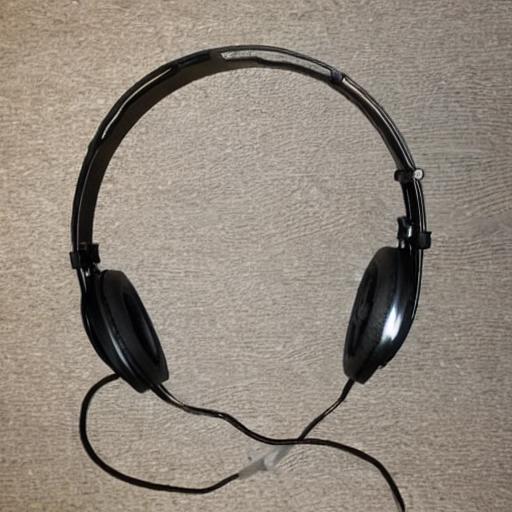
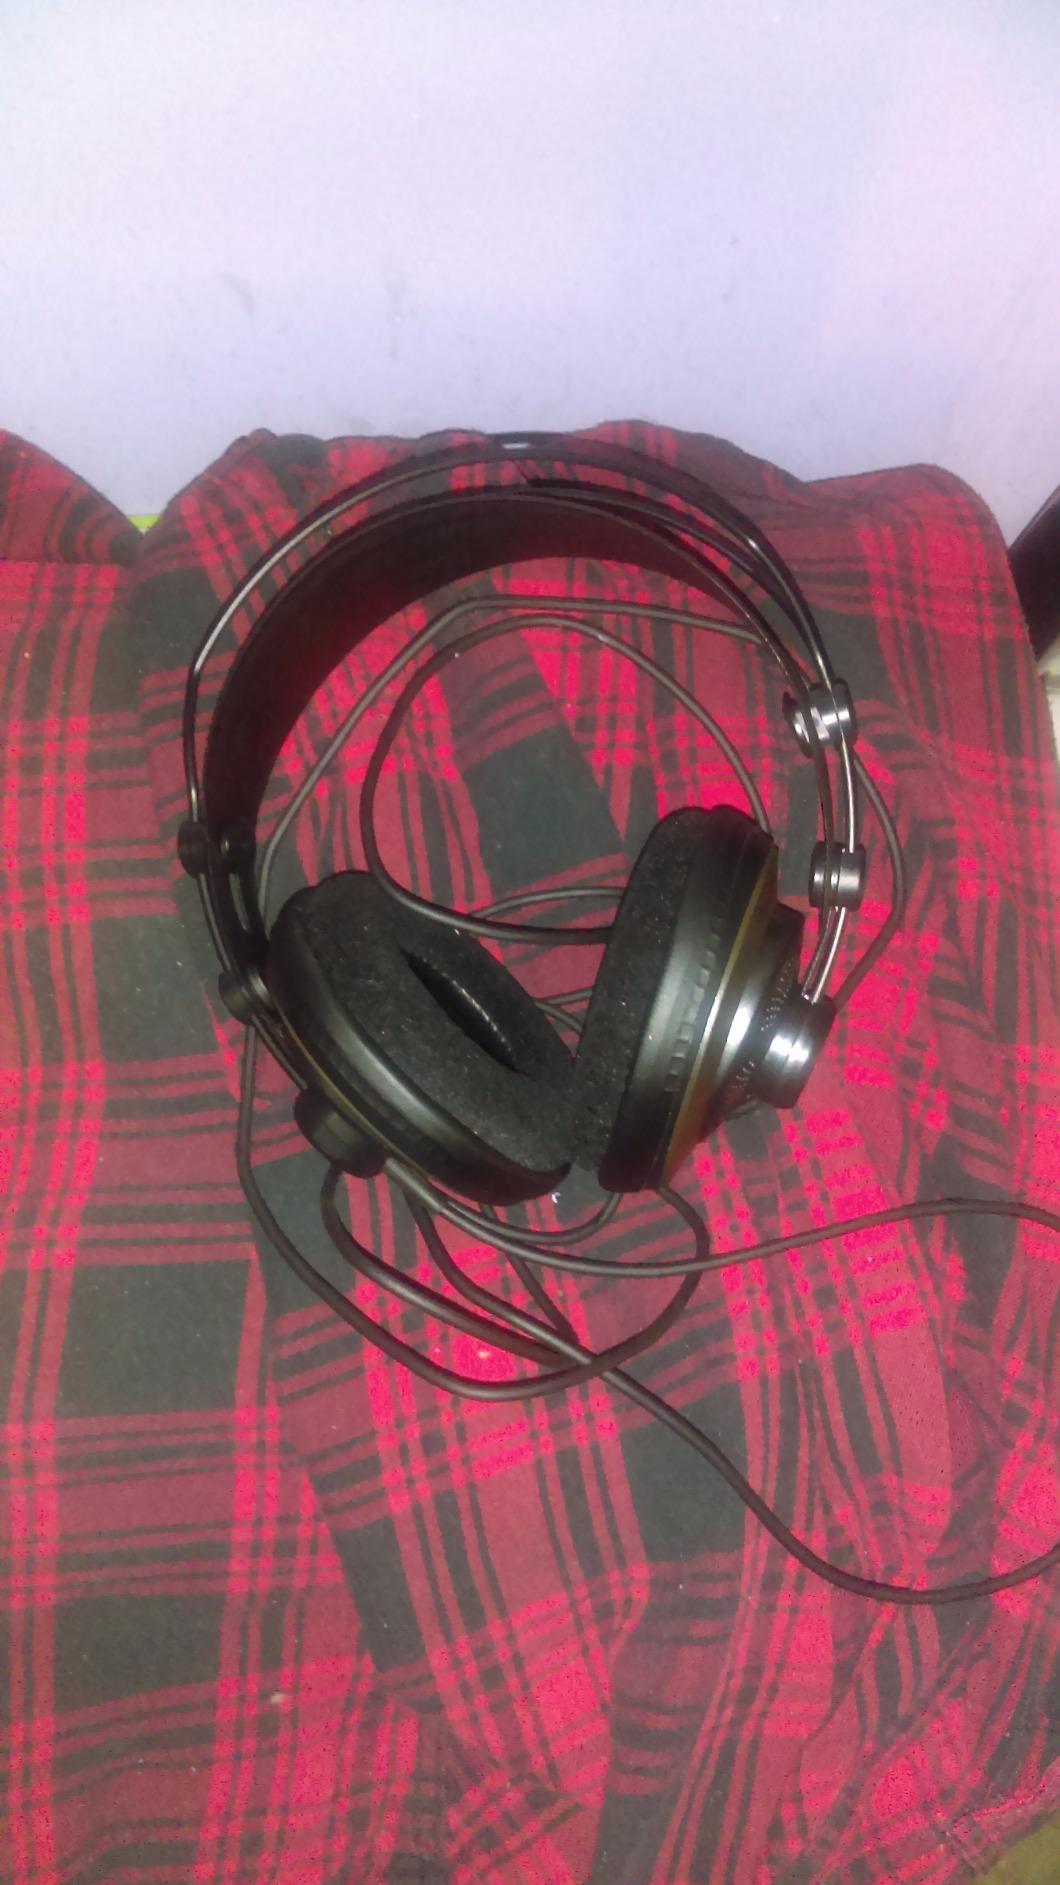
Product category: headphones
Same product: no